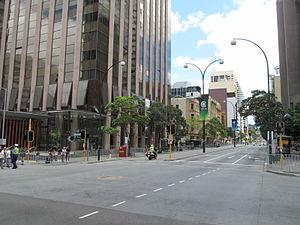
St Georges Terrace est la principale rue de Perth, la capitale de l'Australie-Occidentale, en Australie.